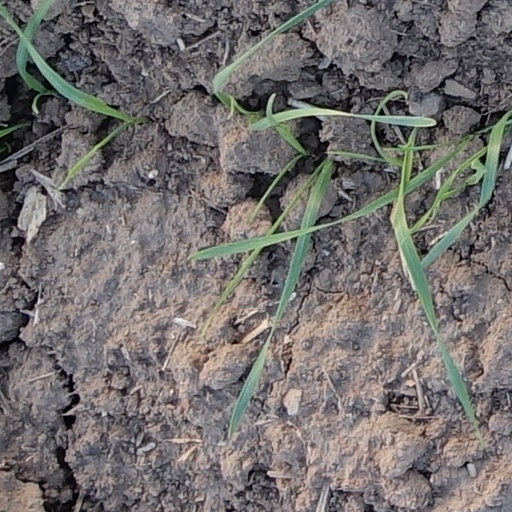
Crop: wheat